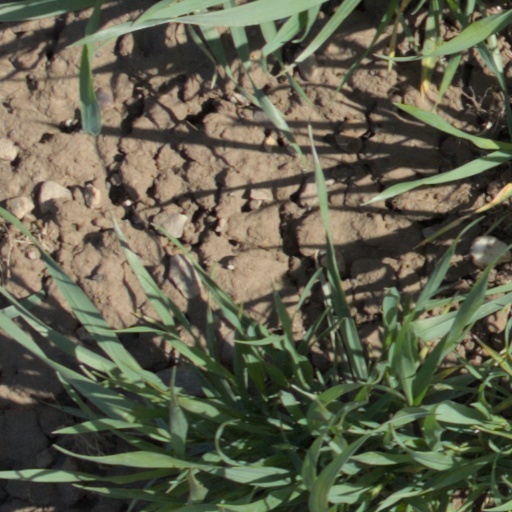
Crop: wheat